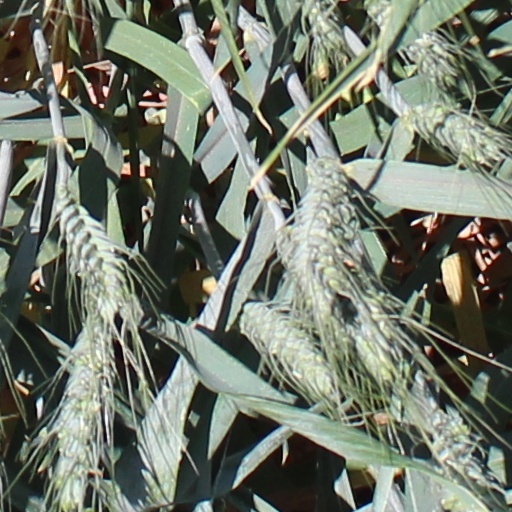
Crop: wheat